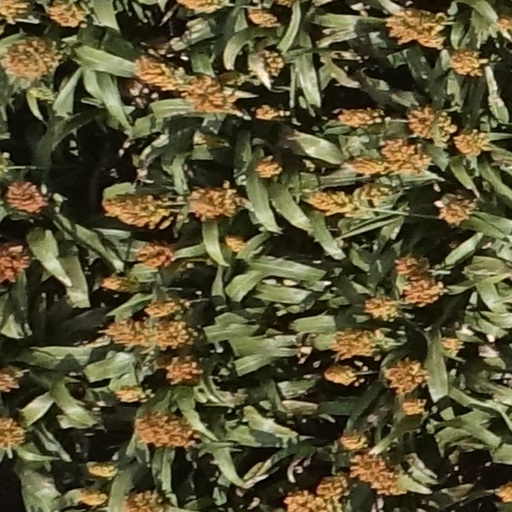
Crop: sorghum